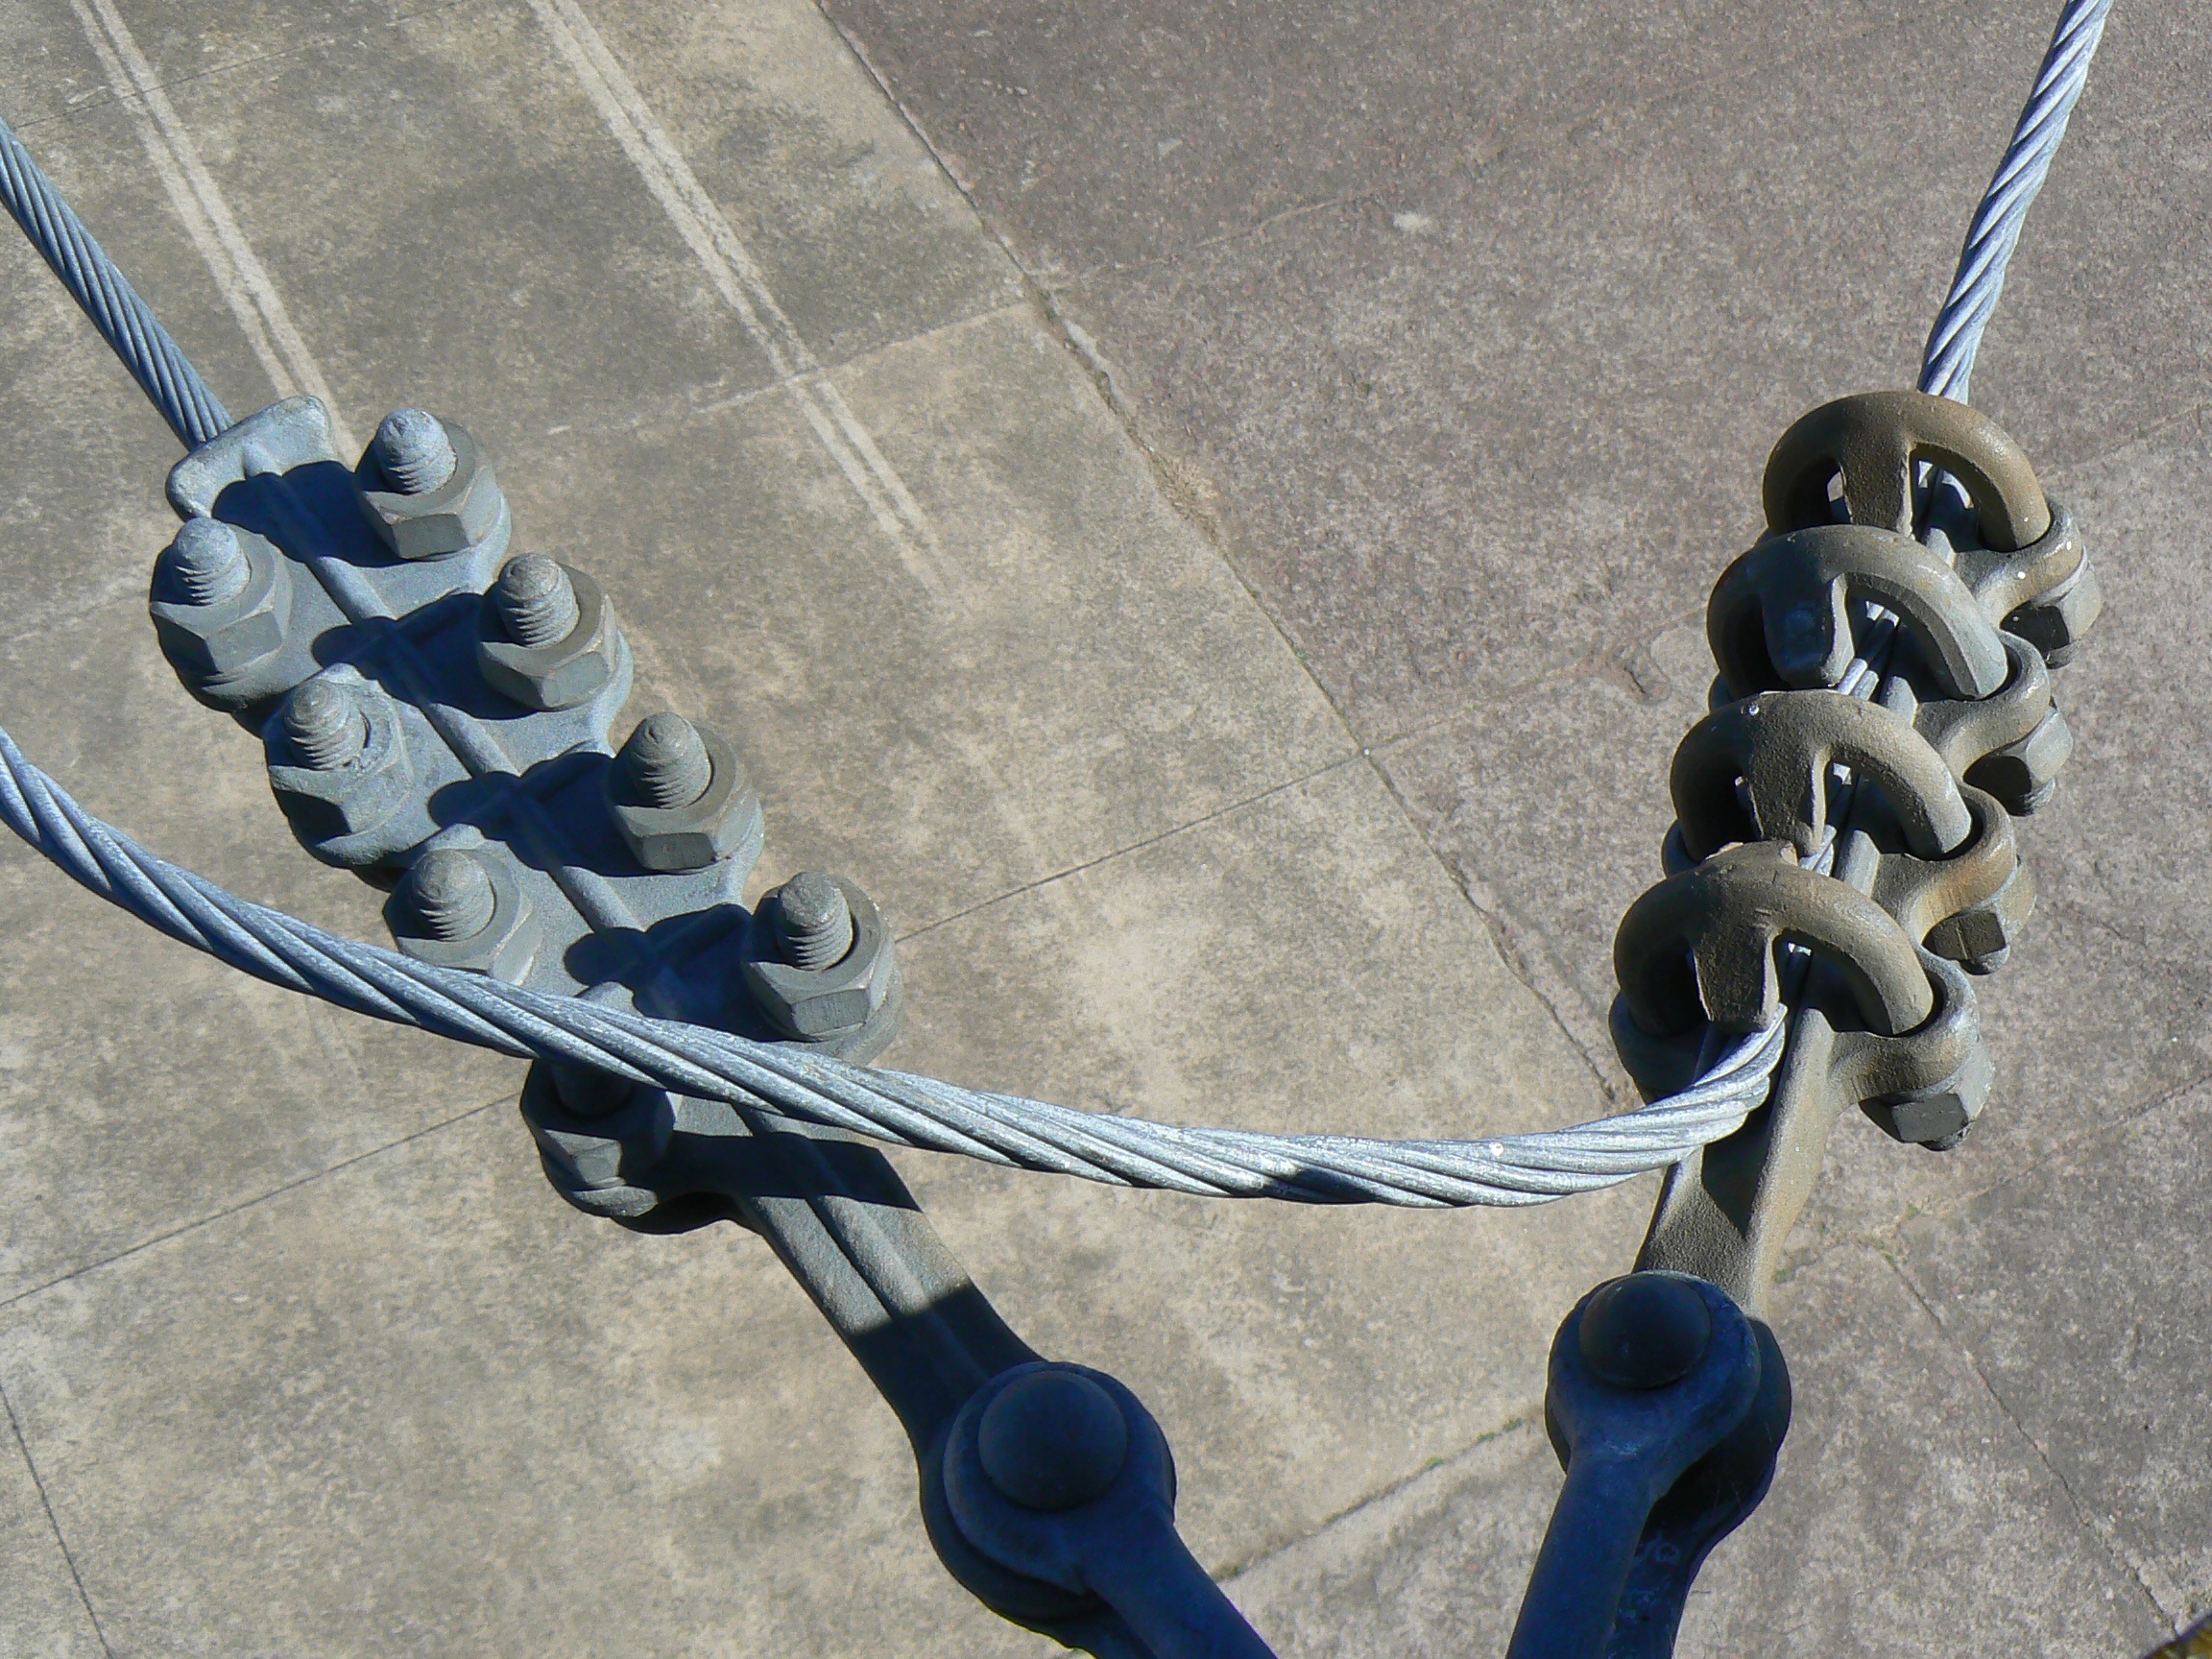
chain, bicycle, vehicle, rein, weapon, sports equipment, bridle, nuts, halter, staples, galvanized, steel cable, bicycle frame, bow and arrow, horse tack